Battle Creek station (Michigan Central Railroad)

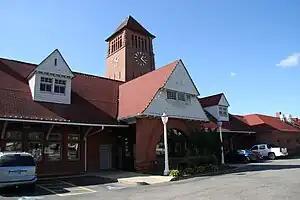
The old Michigan Central Depot in Battle Creek, Michigan

Battle Creek station, listed in the National Register of Historic Places as the Penn Central Railway Station, is a disused train station in Battle Creek, Michigan. It opened on July 27, 1888.